Trunajaya

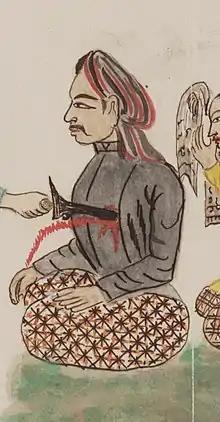
Anonymous painting of Trunajaya stabbed by Sunan Amangkurat II, (KITLV)

Trunajaya (Madurese) or Tronajâyâ, also known as Panembahan Maduretno (1649 – 2 January 1680), was a prince and warlord from Arosbaya, Bangkalan, Madura, known for leading the Trunajaya rebellion (1674–1681) against the rulers of the Mataram Sultanate on the island of Java.